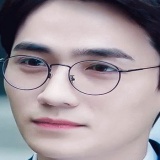
diễn viên Chu Nhất Long